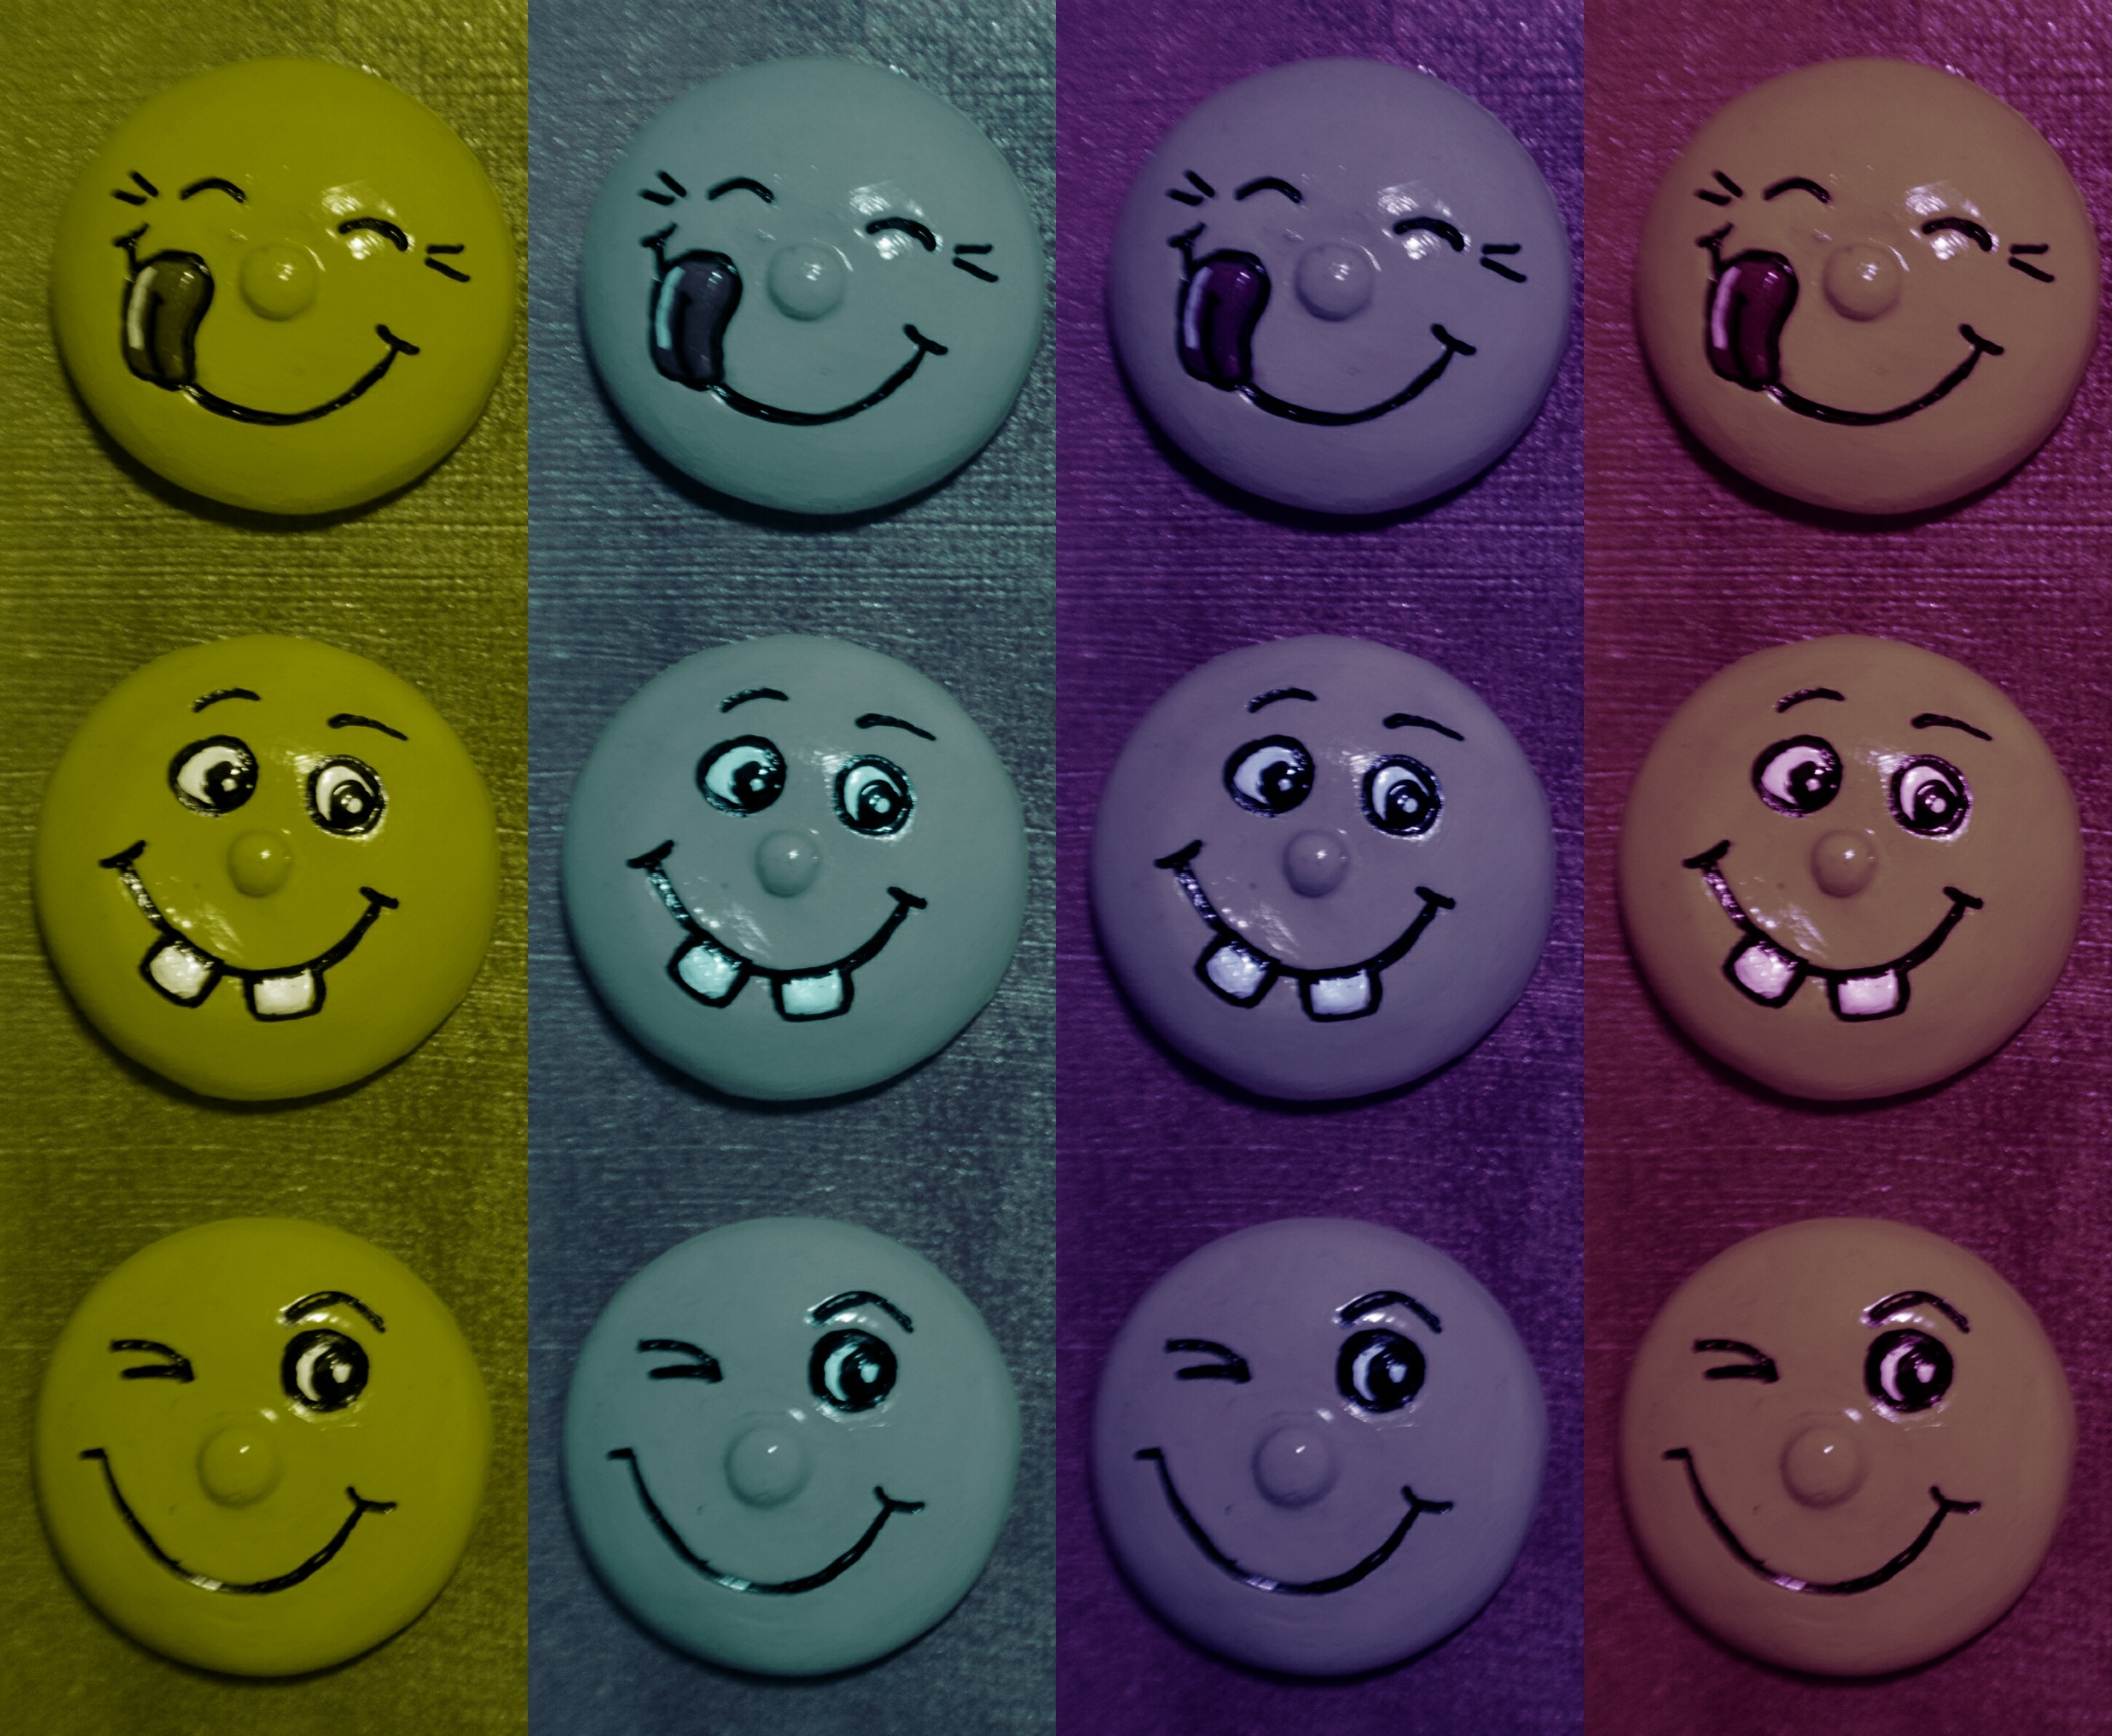
number, color, facial expression, smile, font, funny, icon, emotion, cartoon, smiley, emoticon, smilies